Gontães

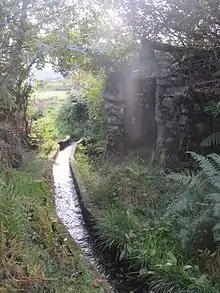
Water mill

There are four water mills in this area, which were used to grind the cereals grown locally (rye and corn).